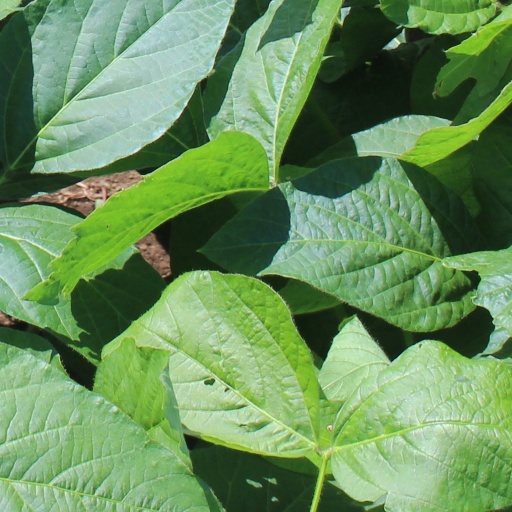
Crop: soybean